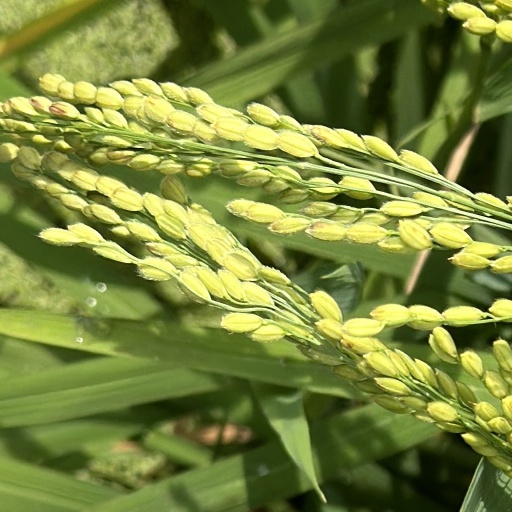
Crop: rice